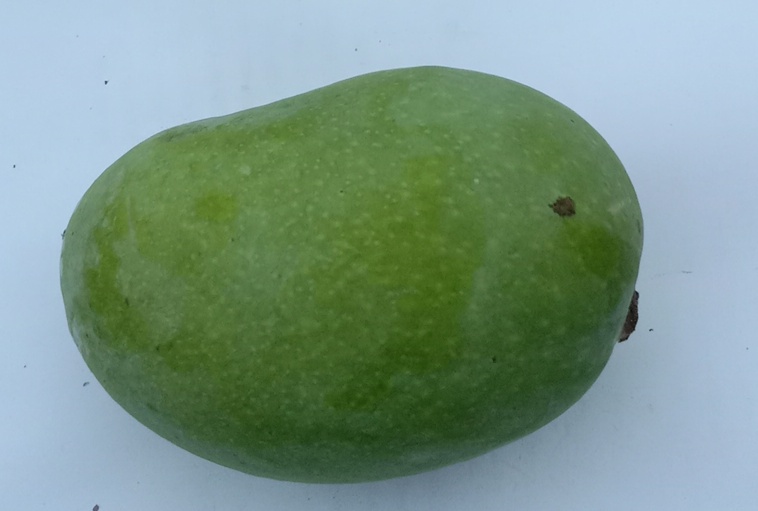
Mango variety: Chaunsa (Summer Bahisht)